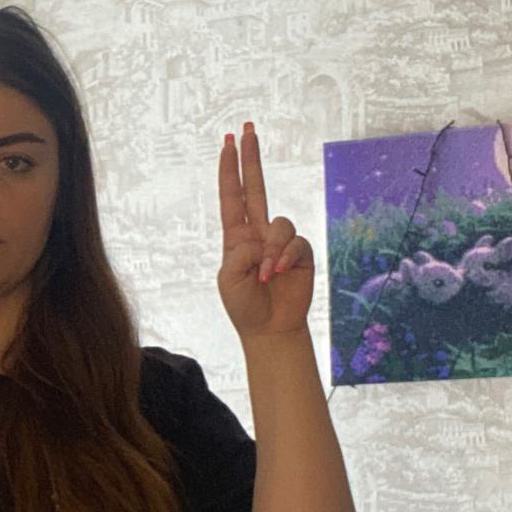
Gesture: two_up